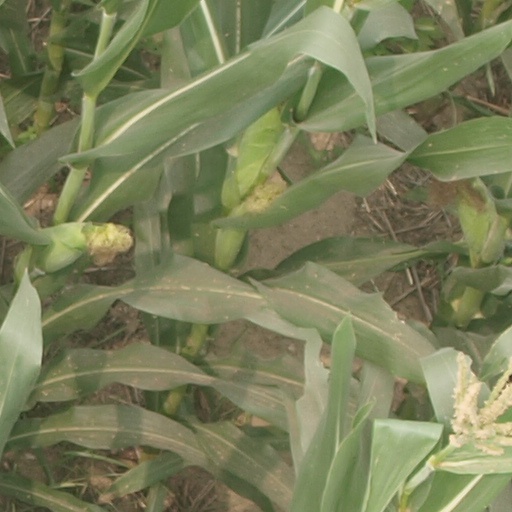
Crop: maize; corn